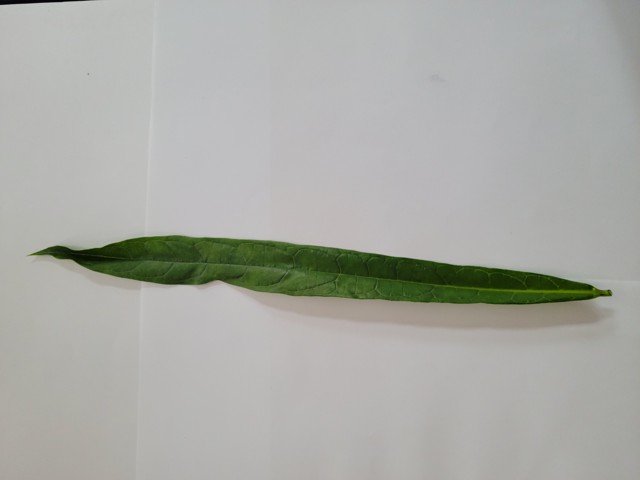
Plant: bamonhati